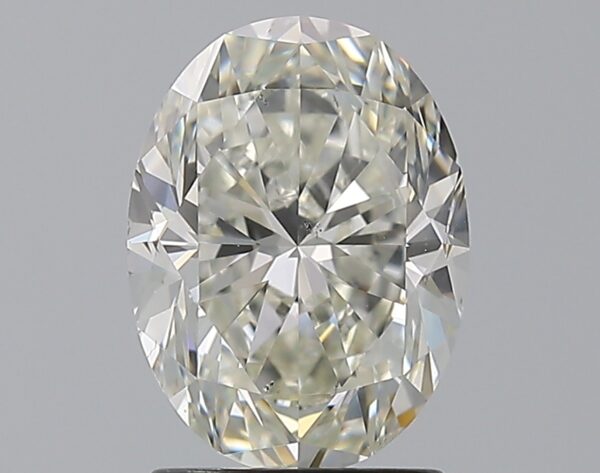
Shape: oval
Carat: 2
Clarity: SI1
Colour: J
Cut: VG
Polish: EX
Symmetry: VG
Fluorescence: N
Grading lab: GIA
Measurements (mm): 9.24 x 6.91 x 4.52